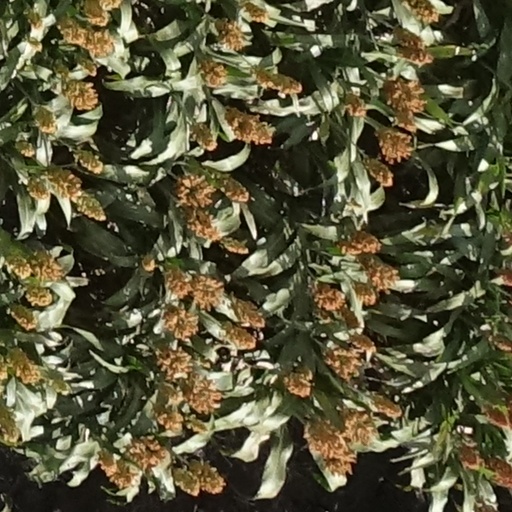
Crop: sorghum